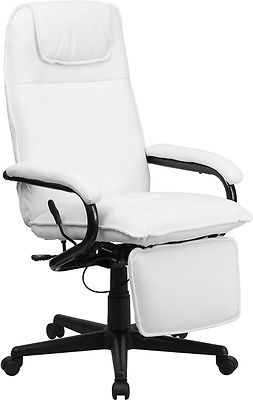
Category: chair